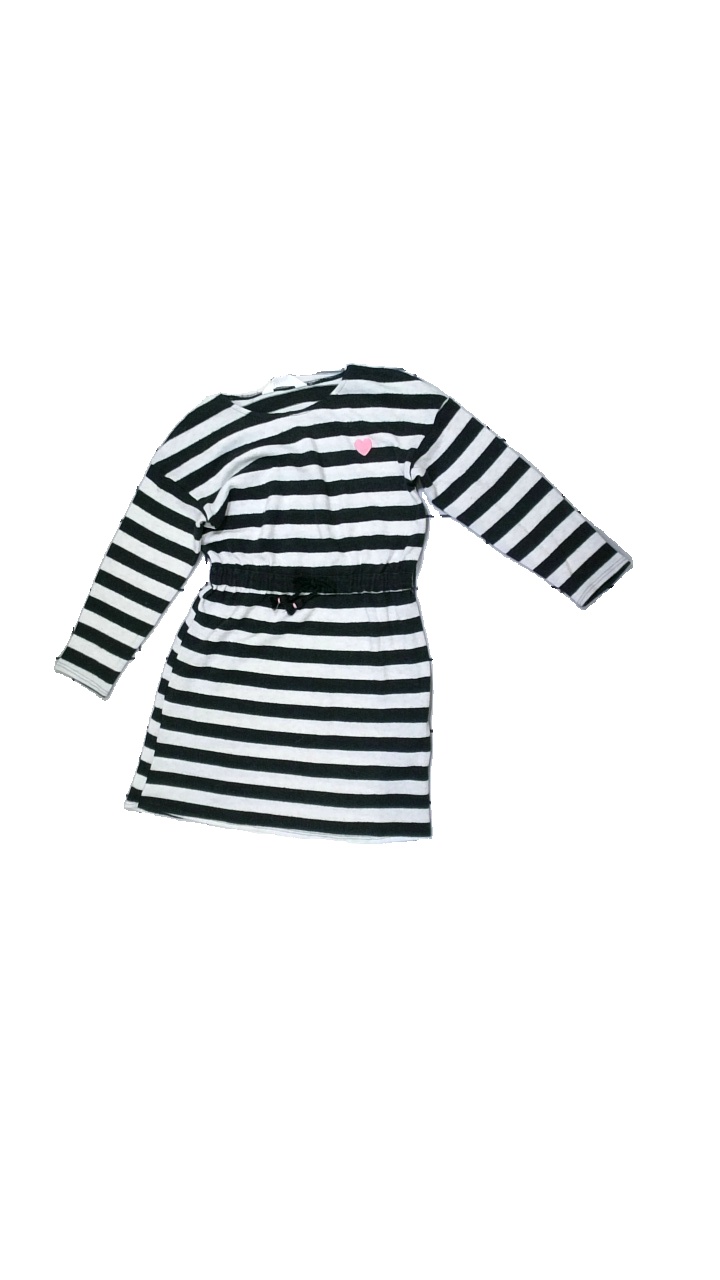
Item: Dress (Children)
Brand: H&m
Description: Striped dress
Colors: White, Black
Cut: Regular
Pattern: Striped
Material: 76% Polyester 24% Cotton
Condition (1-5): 2
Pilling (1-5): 3
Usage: Export
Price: <50